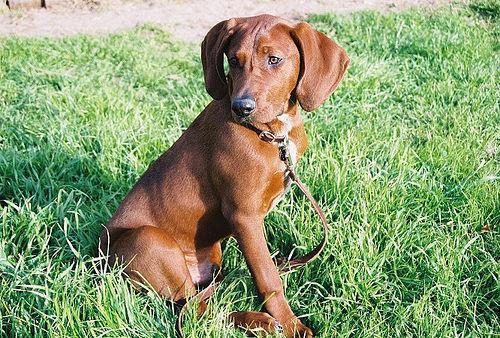
redbone